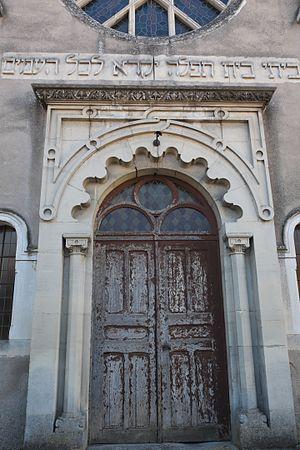
Synagogue de Toul (Meurthe-et-Moselle, Lorraine, France), entrée avec inscription hébraïque du verset 56:7 d'Isaïe